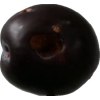
Label: plum